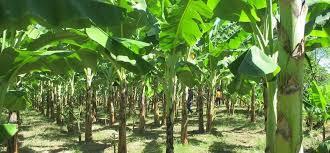
Shamba ambalo limepandwa  mgomba kwa mpangilio mzuri. Miti ya migomba zimeota vizuri lakini bado haijatoa ndizi. Hii inashiria kuwa shamba ni changa na ndizi ziko katika hatua ya mwanzo ya ukuaji. Mpangilio huo unasaidia katika kurahisisha utunzaji na mavuno baadae.